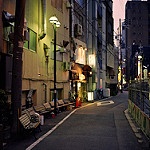
Scene: Outdoor